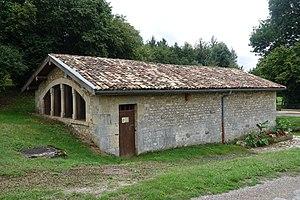
Lavoir à Auzéville-en-Argonne (Fr)
Auzéville-en-Argonne est une ancienne commune française située dans le département de la Meuse. Elle est associée à la commune de Clermont-en-Argonne depuis 1973.